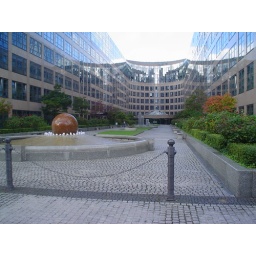
An office building in Berlin.